Question: Please indicate a possible affordance area of the book that can be used for holding
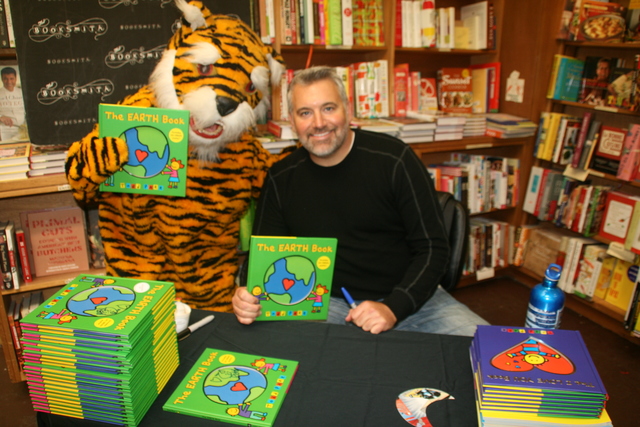
Answer: [92.502, 102.37, 195.111, 201.5]